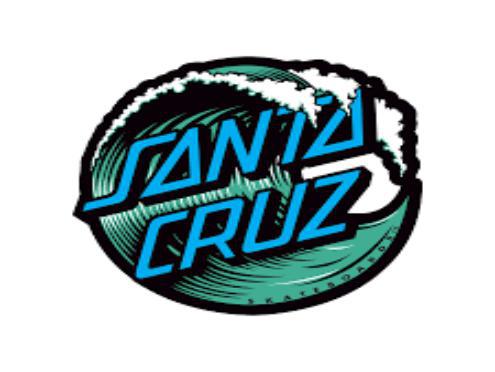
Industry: Sports